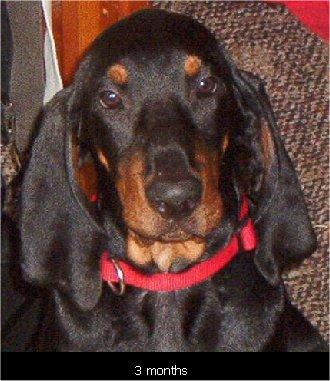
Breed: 225-n000062-black_and_tan_coonhound